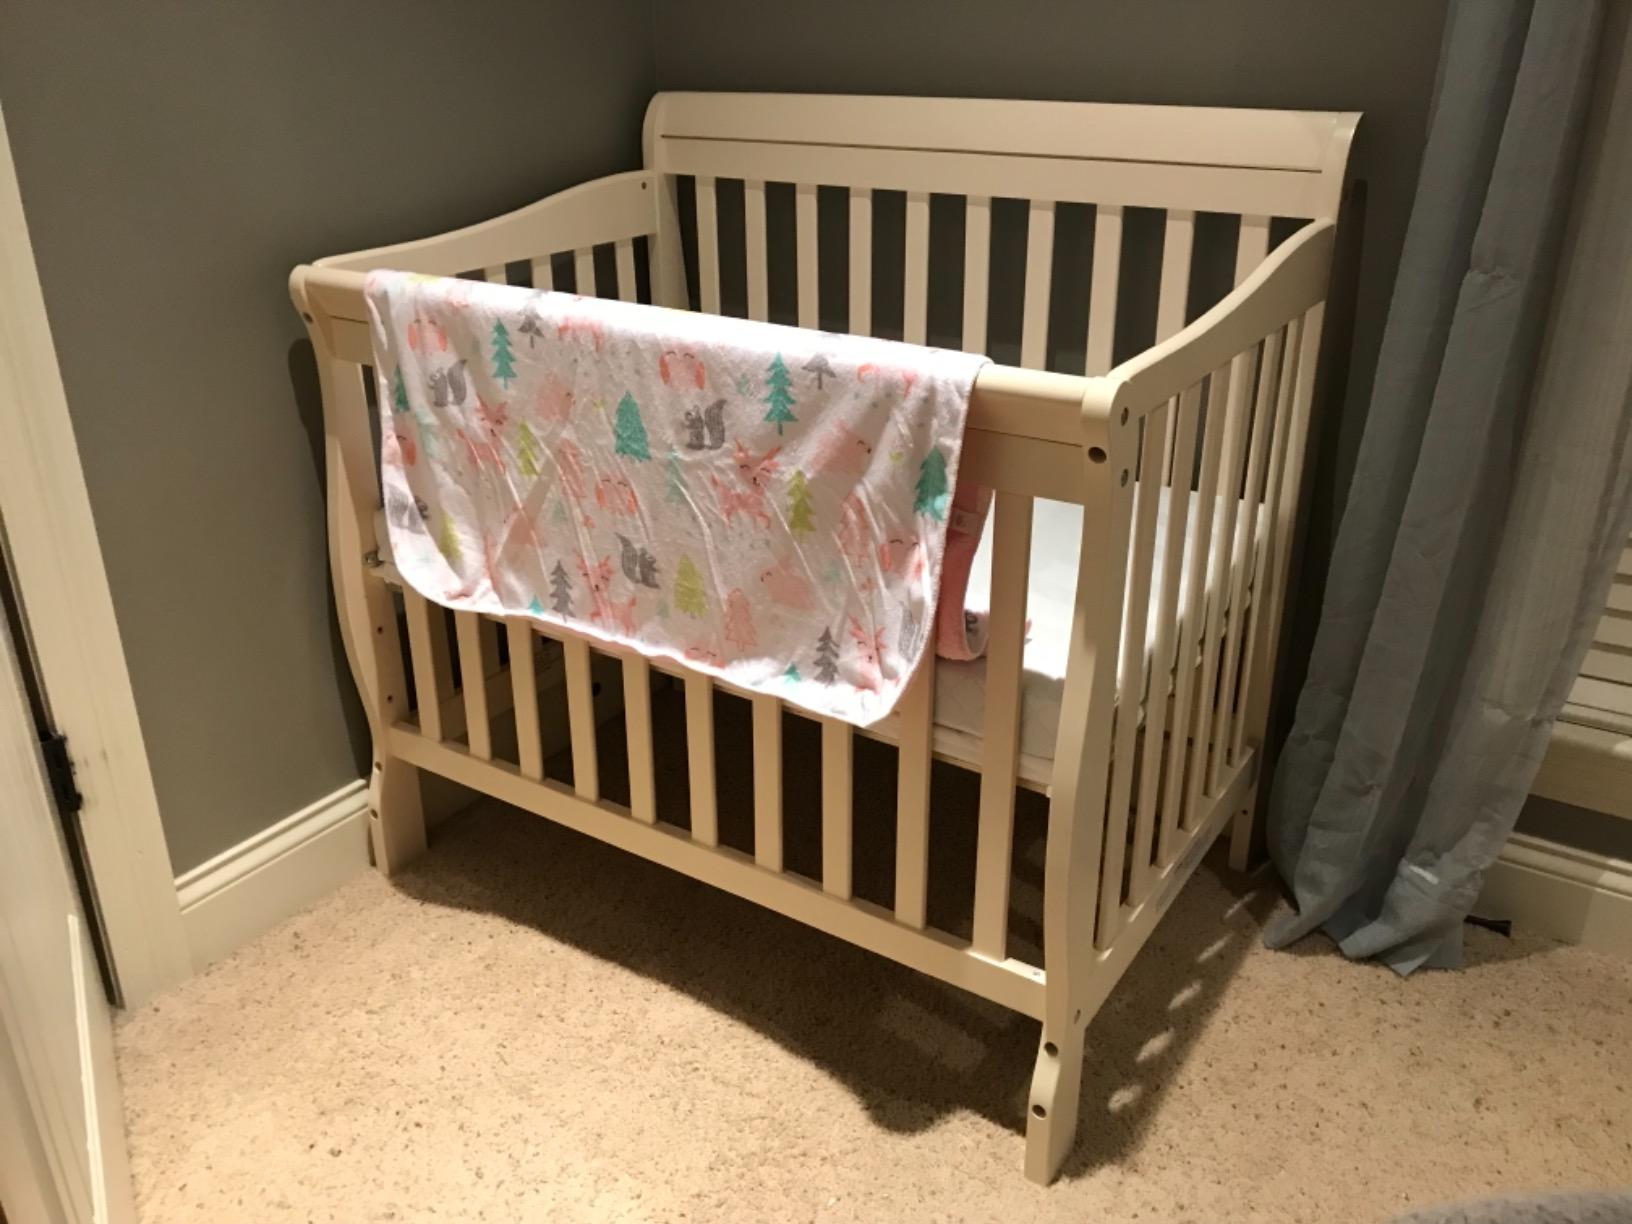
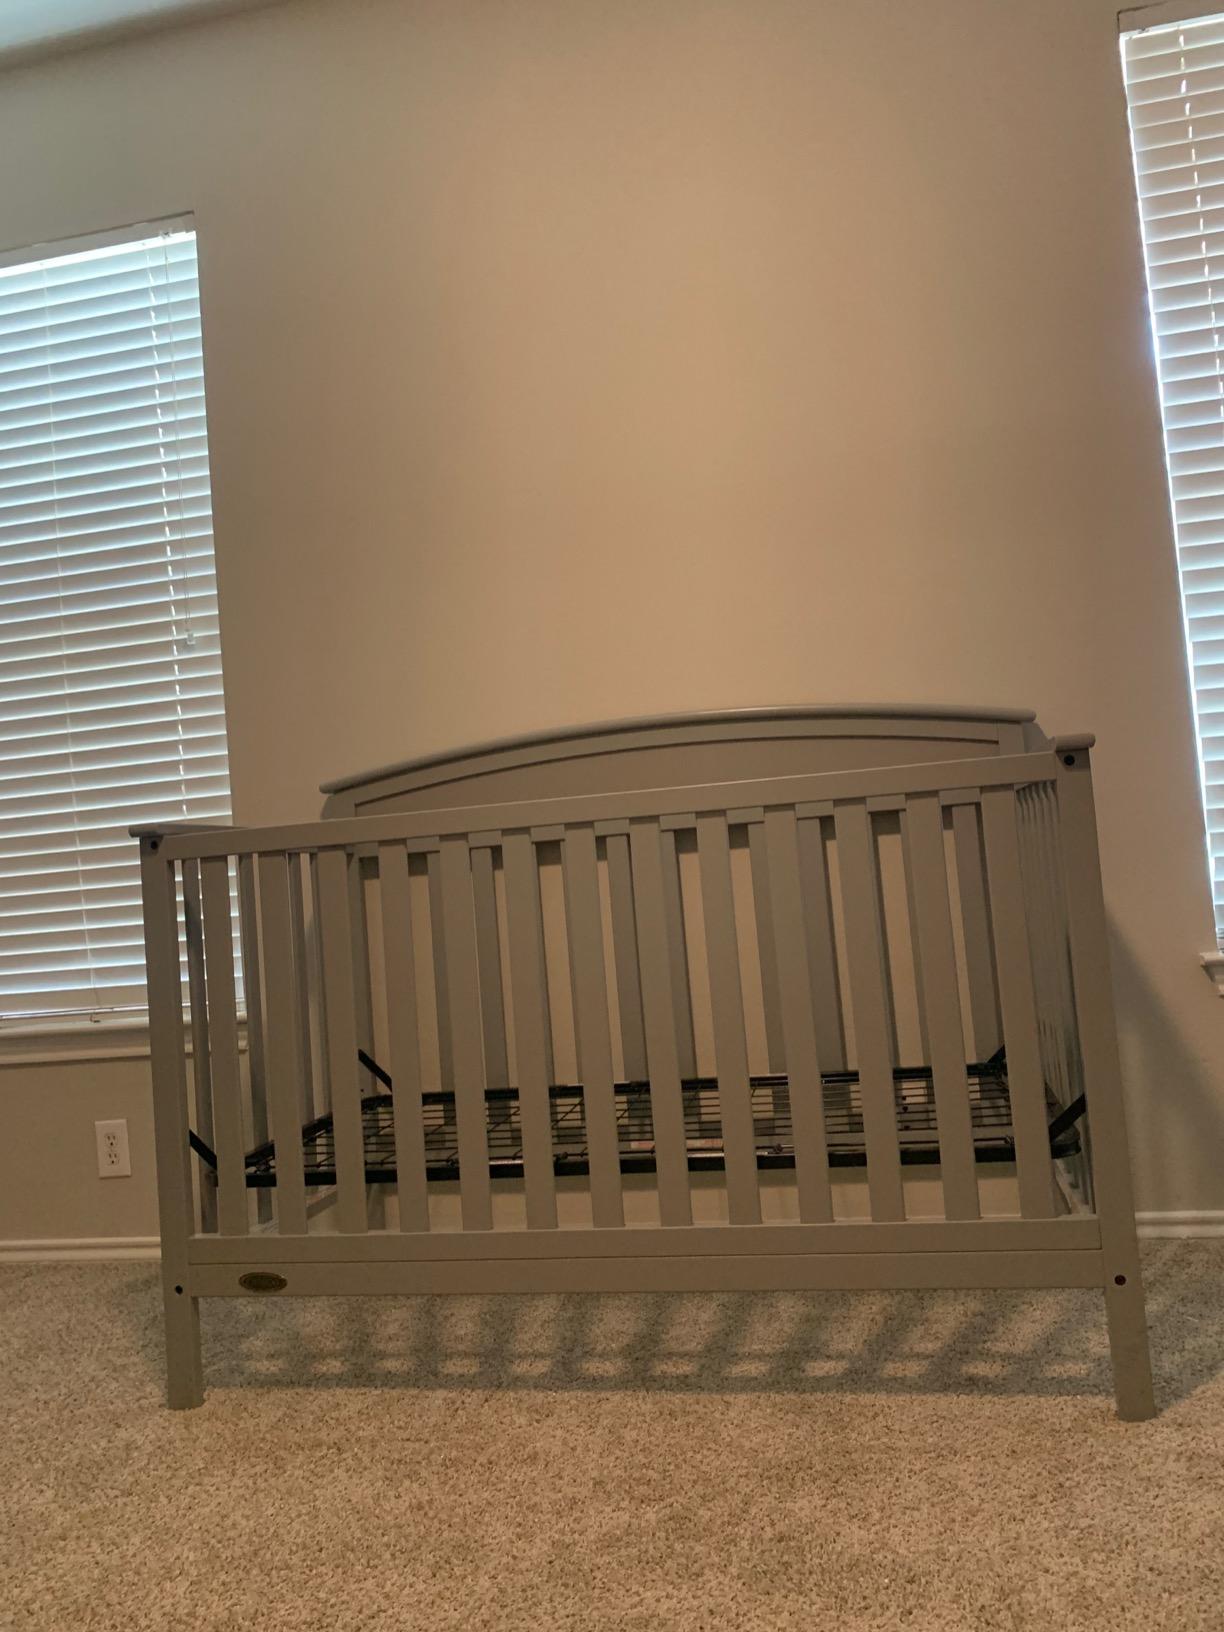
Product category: products_crib
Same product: no